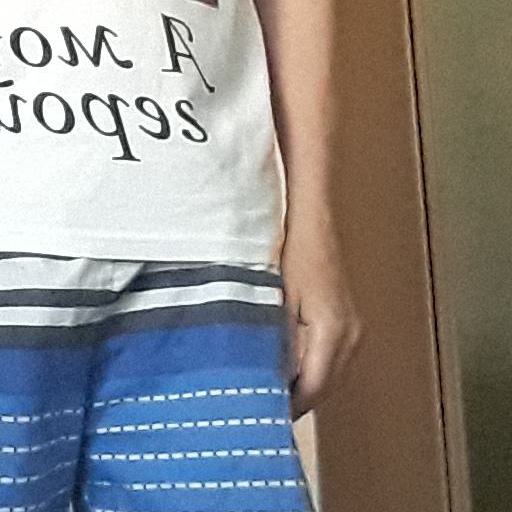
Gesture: no_gesture